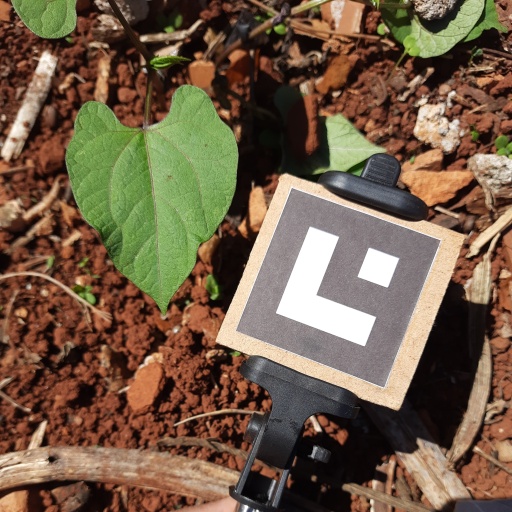
Observations: wavy surface, no eating holes, under sunlight